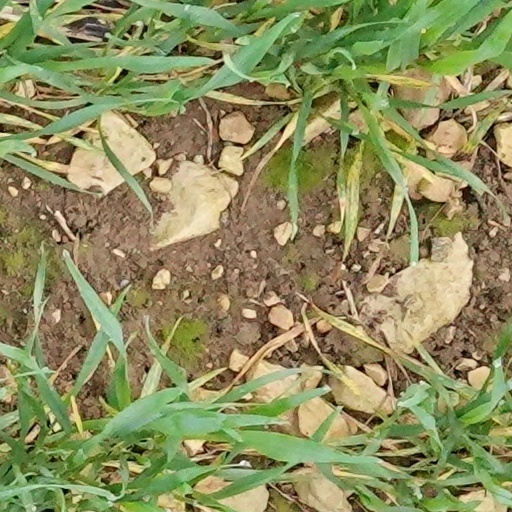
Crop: wheat